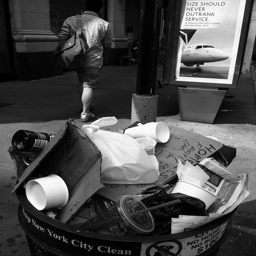
A person walking past an overflowing trash can.
A full garbage can, including a Homeless sign, on the New York City street.
A full metal trash can in a large urban area.
A street scene with a close of a full garbage can.
A TRASH CAN THAT IS FULL OF TRASH